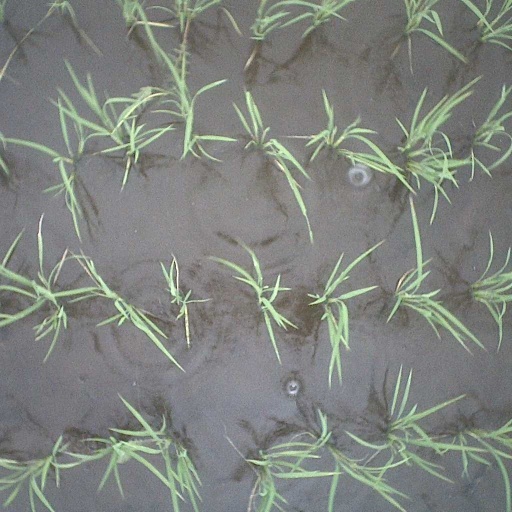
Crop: rice